Andreas Papandreou

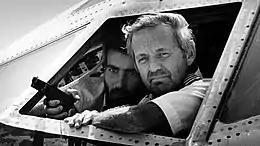
The pilot with one of the hijackers holding a gun, who took TWA Flight 847 passenger plane from the unguarded Athens airport in June 1985.

In exile, Andreas Papandreou was a political pariah and was excluded from the political forces seeking to restore democracy in Greece. In the beginning, he actively campaigned, relying on his American network for a US intervention to bring down the junta, but then changed his mind and favored military resistance. Papandreou publicly accused the CIA of being responsible for the 1967 coup and became increasingly critical of the US administration, often stating that Greece was a US "colony" and a Cold War "garrison state". In 1968, Andreas Papandreou formed an anti-dictatorship organization, the Panhellenic Liberation Movement (PAK), which sought to 'violently overthrow' the military regime. Reacting to the creation of PAK, his father added: "Political leaders do not head up conspiratorial organizations" and urged his son to work within the Central Union party. George Papandreou, who was under house arrest since the coup and already at an advanced age, died in 1968; Andreas Papandreou was not allowed by the junta regime to attend his father's funeral. In the early 1970s, during the latter phase of the dictatorship in Greece, Andreas Papandreou opposed the process of political normalization attempted by Georgios Papadopoulos and his appointed Prime Minister, Spyros Markezinis. Overall, Papandreou's rhetoric found little response in Greece and whose activities contributed little to the downfall of the junta, which in effect collapsed because of the poor handling of the events leading to the Turkish invasion of Cyprus in July 1974.